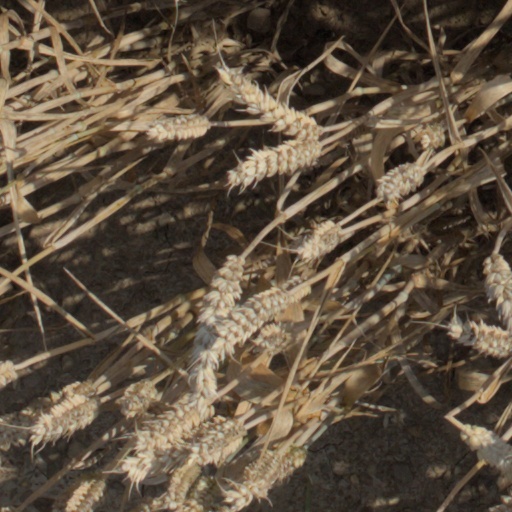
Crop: wheat